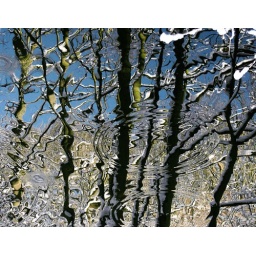
Some trees reflected in water during the recent snow in Jesmond Dene, Newcastle.